First East Turkestan Republic

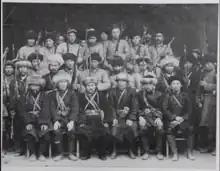
Army officers of the TIRET

The National Army of the Islamic Republic East Turkestan Republic was formed on 12 November 1933, and originally consisted of two divisions (around 22,000 troops), the Kashgar infantry division (stationed in the capital, Kashgar), and the Khotan Infantry Division (stationed in Khotan). The National Army was poorly armed and trained in the beginning of the Revolution, so a military academy was set up in Atush (Artush) to train cadets. All Turkic ethnic groups were called to take up arms and join the National Army. The military was headed by the Defense Minister Mahmut Muhiti (a Uyghur revolutionary from Turpan). Although the true size of the National Army is not known, it is estimated at 40,000 to 60,000 according to official Soviet sources.